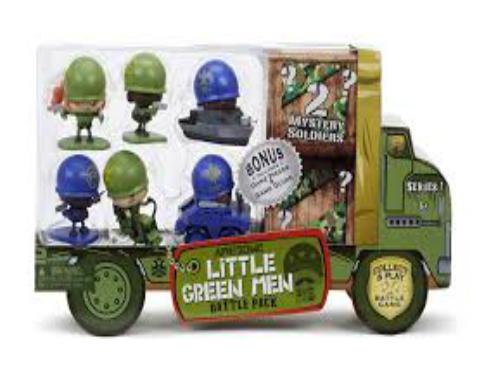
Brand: little green men
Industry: Leisure